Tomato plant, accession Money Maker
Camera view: tilt-top (135 deg); turntable rotation: 90 degrees
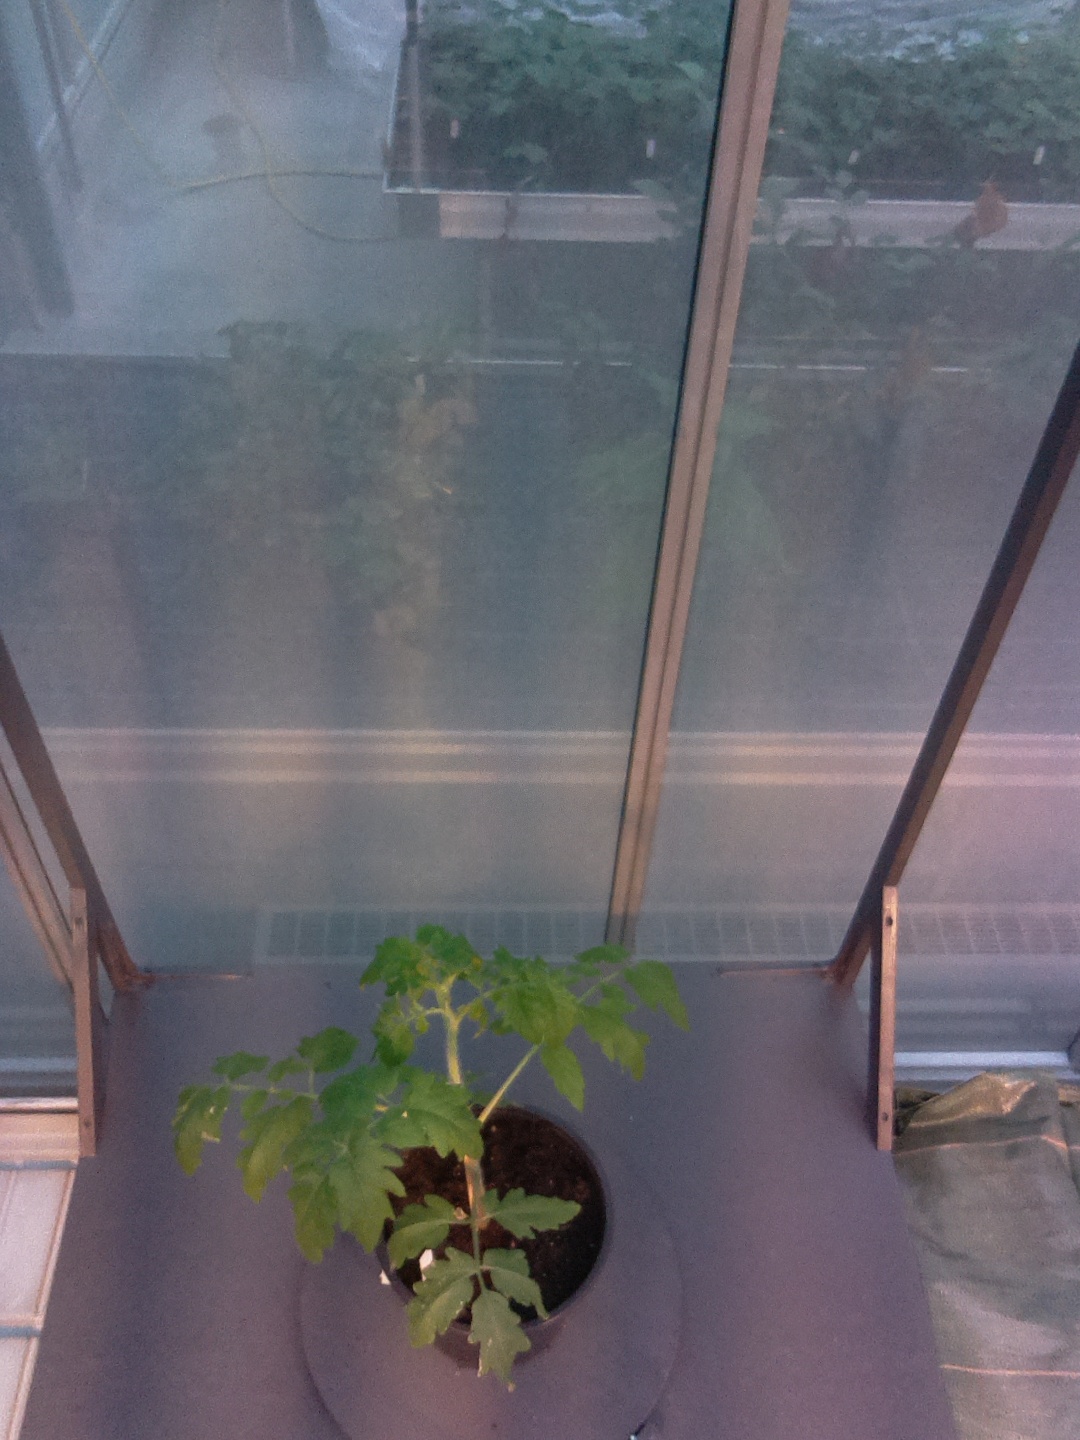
BBCH growth stage 14: 8 of true leaves visible